George Frideric Handel

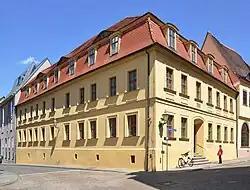
Handel House, birthplace of Handel

The arts and music, however, flourished only among the higher strata (not only in Halle but throughout Germany), of which Handel's family was not a part. Georg Händel (senior) was born at the beginning of the war and was apprenticed to a barber in Halle at the age of 14 after his father died. When he was 20, he married the widow of the official barber-surgeon of a suburb of Halle, inheriting his practice. With this, Georg determinedly began the process of becoming self-made; by dint of his "conservative, steady, thrifty, unadventurous" lifestyle, he guided the five children he had with Anna who reached adulthood into the medical profession (except his youngest daughter, who married a government official). Anna died in 1682. Within a year Georg married again, this time to the daughter of a Lutheran minister, Pastor Georg Taust of the Church of St. Bartholomew in Giebichenstein, who himself came from a long line of Lutheran pastors. George Frideric was the second child of this marriage; the first son was stillborn. Two younger sisters arrived afterwards: Dorthea Sophia, born on 6 October 1687, and Johanna Christiana, born on 10 January 1690.